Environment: real
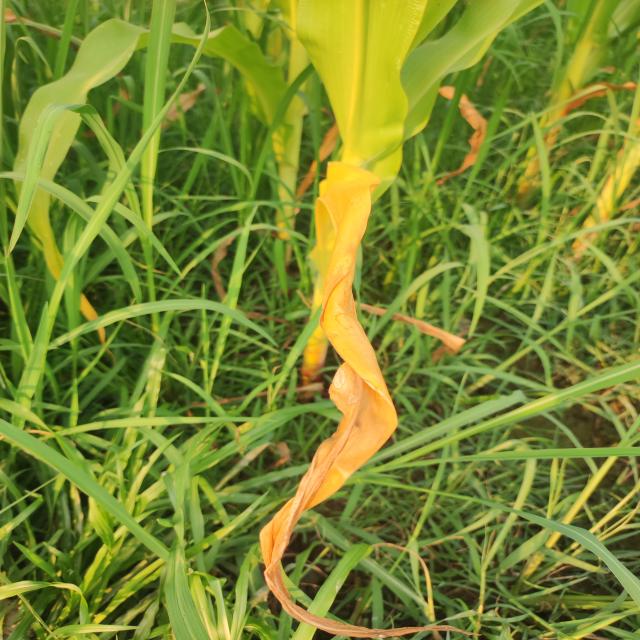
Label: nitrogen_deficiency